Stand Up, Virgin Soldiers

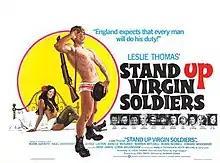
Film poster by Arnaldo Putzu

Stand Up, Virgin Soldiers is a 1977 British film directed by Norman Cohen and starring Robin Askwith and Nigel Davenport. It is a sequel to "The Virgin Soldiers" (1969). The screenplay was written by Leslie Thomas based on his 1975 novel of the same name.